Ernest Moross

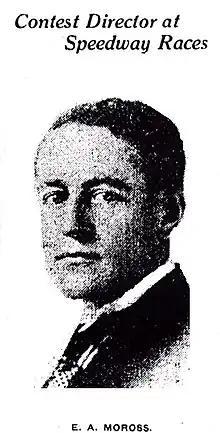
Ernest Moross in Indianapolis Star photo, May 27, 1910

Like most of the pioneer American auto racers, Ernie Moross began his career racing bicycles on wooden velodromes in the 1890s. While there is no record of Moross enjoying exceptional success as an athlete, he is likely to have developed contacts with other participants, including Oldfield and Carl Graham Fisher who later founded the Indianapolis Motor Speedway in 1909.